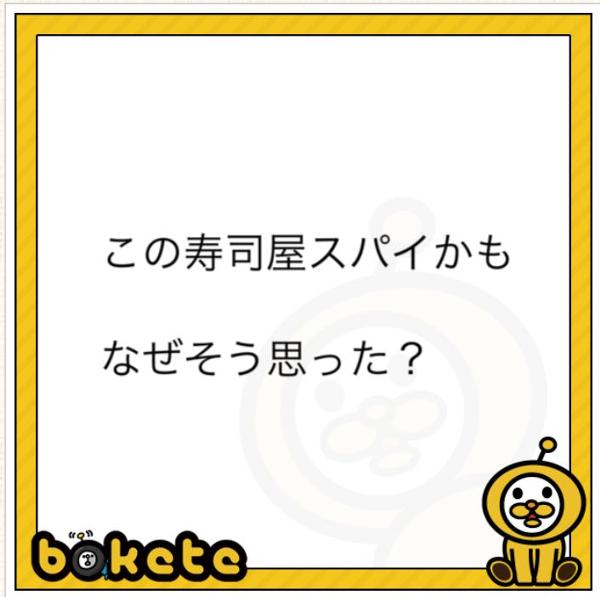
回答: 寿司がスッパイ